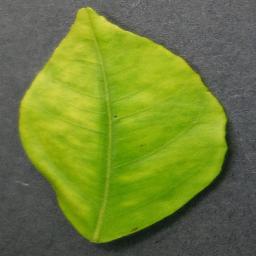
Label: Orange___Haunglongbing_(Citrus_greening)